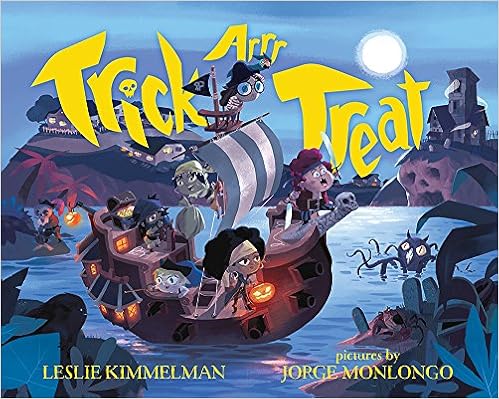
Trick ARRR Treat: A Pirate Halloween
Category: Books
From School Library Journal K-Gr 2—Children will love to dress up like a pirate, gather their "loot," and yell, "Trick Arrr Treat!" after reading Kimmelman's pirate-themed Halloween tale. Six children are going out on Halloween night for a trick-or-treating adventure. Before leaving, they promise not to be sweet but to yell, "Trick Arrr Treat." The kids' imaginations start to run wild as they make their way through the neighborhood. The illustrations are rendered in a cartoonish style and add an extra layer that will enable readers' imagination to soar. VERDICT A first-choice purchase for a different spin in Halloween-themed storytimes.—Patrick Tierney, Dr. Martin Luther King Elementary School, Providence, RI Review "The story is…full of action as a diverse group of boys and girls eagerly sets off to get as much sweet loot as they can."― Kirkus Reviews STARRED REVIEW! "Lit with sunset shades of pink and purple, Monlongo's illustrations conjure a cinematic sense of theatricality while capturing the visceral excitement of fully escaping into character on Halloween."― Publishers Weekly starred review "With its kid-friendly rhymes and abundance of pirate lingo, this appealing mash-up of Halloween and pirate themes captures the lighthearted fun of the holiday. Nothing can deter a band of pirates…as long as those pirates are home before dark." ―The Horn Book Magazine "The illustrations are a delightful combination of bright colors and expressive characters who look like they have sprung from a Disney Junior show…Short sentences and a narrator's commitment to a decent pirate accent will make this a Halloween storytime favorite." ―Booklist "A first-choice purchase for a different spin in Halloween-themed storytimes." ―School Library Journal About the Author Leslie Kimmelman is the author of many picture books, including Belly Breathe and Trick Arrr Treat . Jorge Monlongo is a Spanish artist based in landlocked Madrid. He illustrates children's books, writes and draws comic books, and paints canvas and walls. He has drawn a lot of crazy Hello Kitty adventures, a few Mameshiba books, a Mr. Peabody & Sherman mini-series, and a Cow and Chicken one shot. Excerpt. Trick Arrr Treat A Pirate Halloween By Leslie Kimmelman ALBERT WHITMAN & Company Copyright © 2015 Leslie KimmelmanAll rights reserved.ISBN: 978-0-8075-8061-5 CHAPTER 1 The pirate chief's mom calls a meeting. "Ready for some trick or treating? Be home by dark, and watch the sun — when it goes down, this gang is done." The pirate chief slams shut the door and then announces, "One rule more. Don't you smile and don't be sweet. "Give me loot," says Charlotte Blue-Tongue. "Pieces of eight," says Rude Ranjeet. "Treasure," orders Dreadful Davey. Then the noise of panting, slurping. "What be that?" asks Peg-Leg, burping. "Fill my belly! says Charlotte Blue-Tongue. (Continues...) Excerpted from Trick Arrr Treat by Leslie Kimmelman . Copyright © 2015 Leslie Kimmelman. Excerpted by permission of ALBERT WHITMAN & Company. All rights reserved. No part of this excerpt may be reproduced or reprinted without permission in writing from the publisher.Excerpts are provided by Dial-A-Book Inc. solely for the personal use of visitors to this web site.
Features: Charlotte Blue-Tongue, Peg-Leg Pete, Glass-Eyed Gabby, and their friends swashbuckle through the streets demanding loot and treasure from their neighbors in this Halloween pirate tale. As their world transforms from neighborhood to pirate's lagoon, they shout, "We be pirates. TRICK ARRR TREAT!" But what's lurking in the shadows? Are the pirates brave enough to defend their treasure?